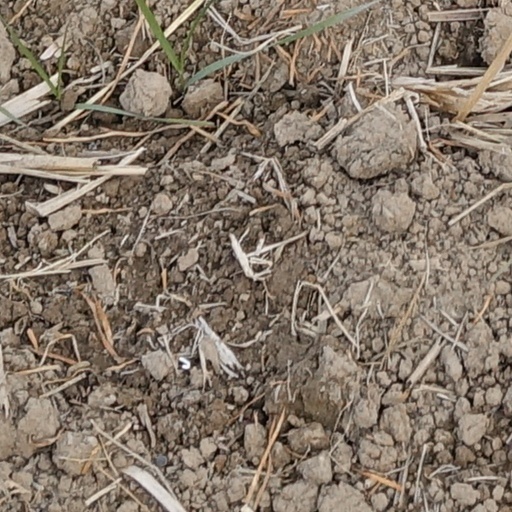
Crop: wheat